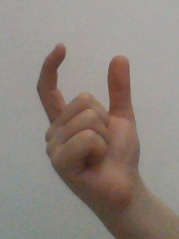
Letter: nun